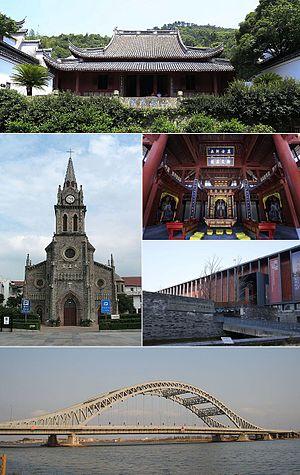
Le district de Jiangbei est une subdivision administrative de la province du Zhejiang en Chine. Il est placé sous la juridiction de la ville sous-provinciale de Ningbo. La population enregistree est de 230 000 habitants environ. La superficie est de 209 km2.